Ubay, Bohol

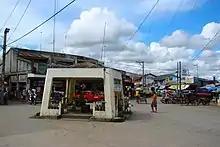
Poblacion area

One etymology derivation is that the town's name is a contraction of the term "ubay-ubay", meaning "alongside".